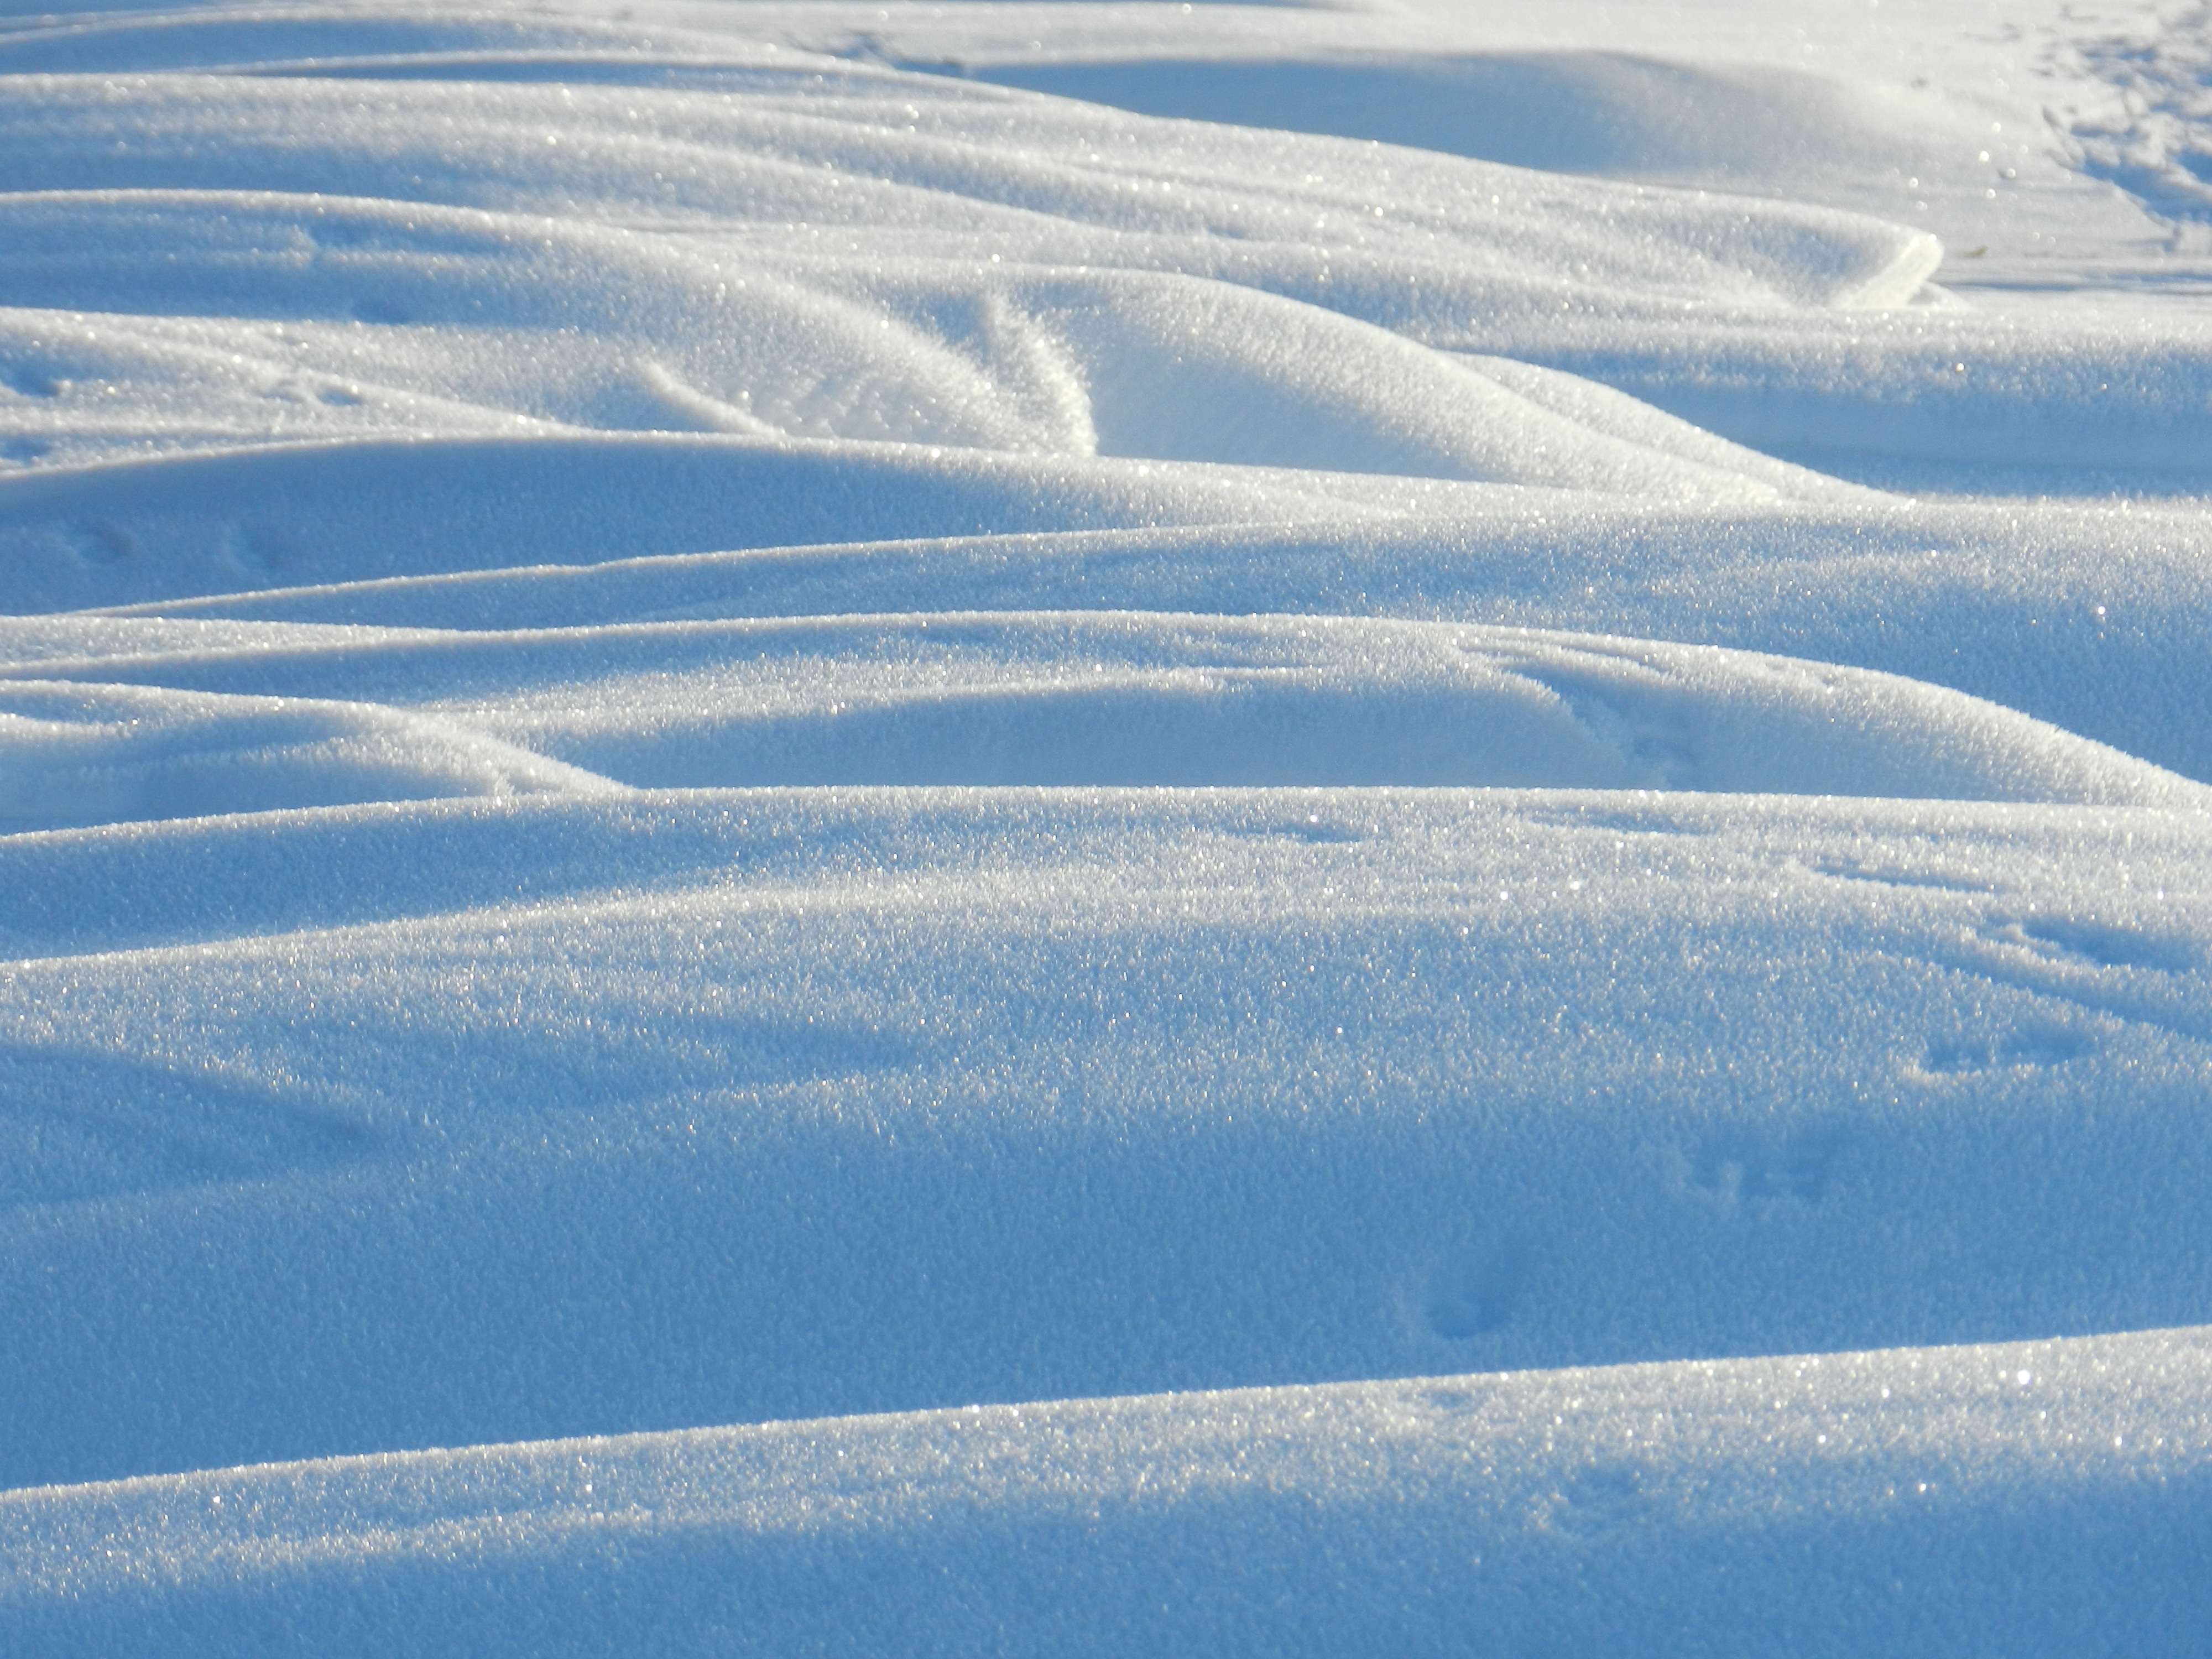
nature, snow, winter, frost, ice, weather, arctic, season, wintry, piste, tundra, freezing, arctic ocean, natural environment, geological phenomenon, ice cap, nature artwork